Donna Loren

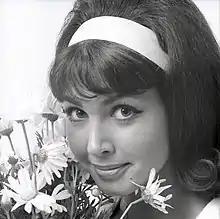
Donna Loren in 1964

Donna Zukor (born March 7, 1947), known professionally as Donna Loren, is an American singer and actress.